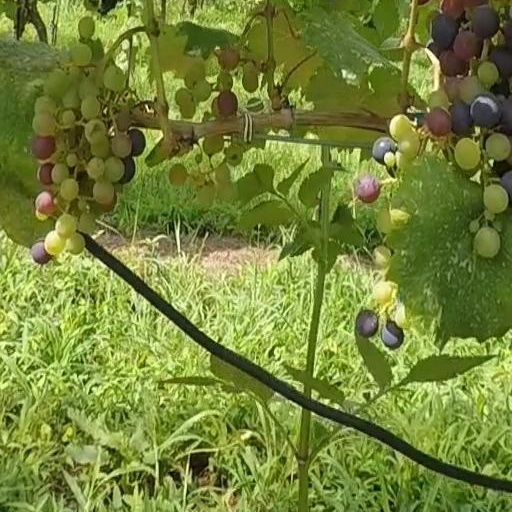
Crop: grape